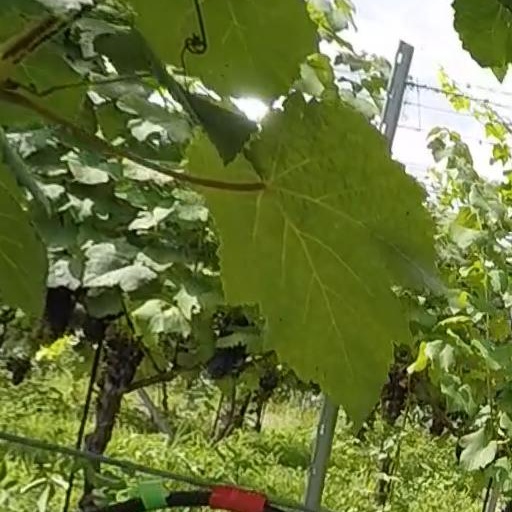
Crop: grape